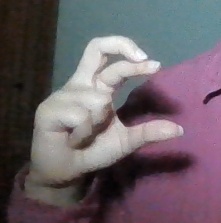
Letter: thal